NZ Skeptics

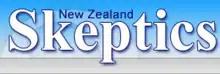
Logo of the NZ Skeptics used until 2015

Shortly after its inception in 1986, the society produced a quarterly journal, "The New Zealand Skeptic", which they sent out to all members. In 2015 NZSI adopted a logo that incorporates a kiwi, koru and a question mark, and released a new website and journal. The website was updated in 2020, and around that time the journal was discontinued and replaced by an emailed newsletter and a fortnightly podcast (the Yeah... Nah! podcast).